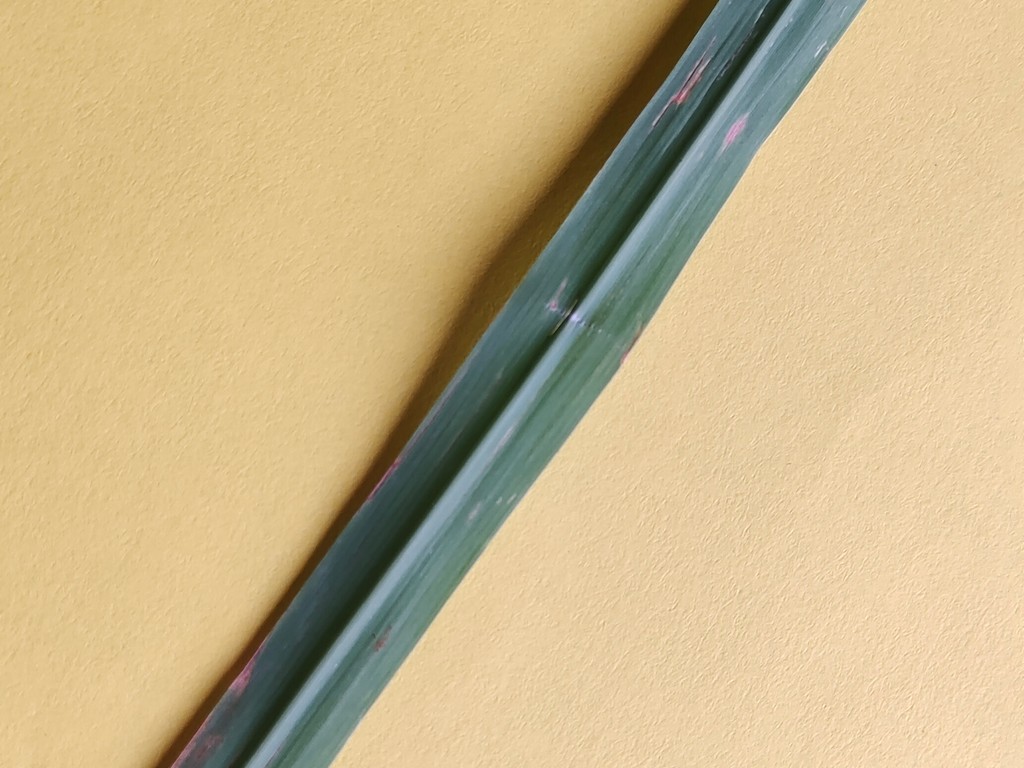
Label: Unhealthy